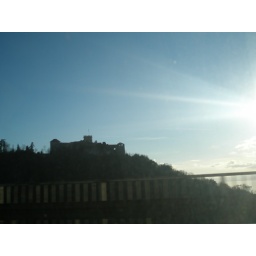
View to old castle of Trsat from highway bridge ( down and under the bridge is canyon of Rjecina )